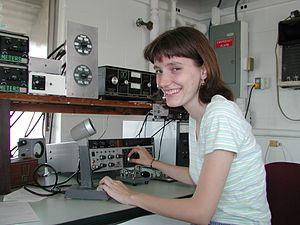
La bande 14 MHz désignée aussi par sa longueur d'onde : 20 mètres, est une bande du service radioamateur destinée à établir des radiocommunications de loisir. Cette bande est utilisable pour le trafic intercontinental et continental.
On appelle propagation ionosphérique la propriété des ondes électromagnétiques de parcourir des distances plus grandes que la simple ligne de vue par réflexion sur l’ionosphère. Les conditions de la propagation ionosphérique dépendent de plusieurs facteurs tels le cycle solaire, l'heure et les saisons.
L'alerte est le moyen qui permet l'intervention des secours publics. Il est nécessaire de passer une alerte lorsqu'un danger menace une personne, et notamment lorsqu'une personne est victime d'un accident ou d'un malaise.
Une YL est l'abréviation radiotélégraphique de « Young Lady » sans distinction d'âge. L'abréviation YL désignant une femme radiotélégraphiste. À présent, en radiotéléphonie, l'abréviation YL désigne en une femme utilisant une radio, par exemple : cibiste, radioamateur, radioécouteur, scout.
Les radiocommunications de catastrophe jouent un rôle capital déterminant à tous les stades de la gestion des catastrophes.